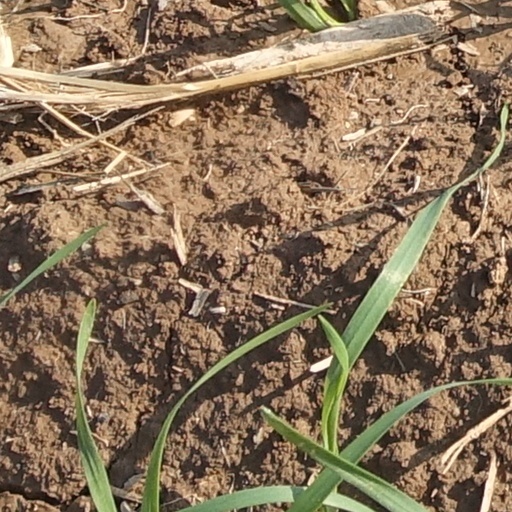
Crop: wheat